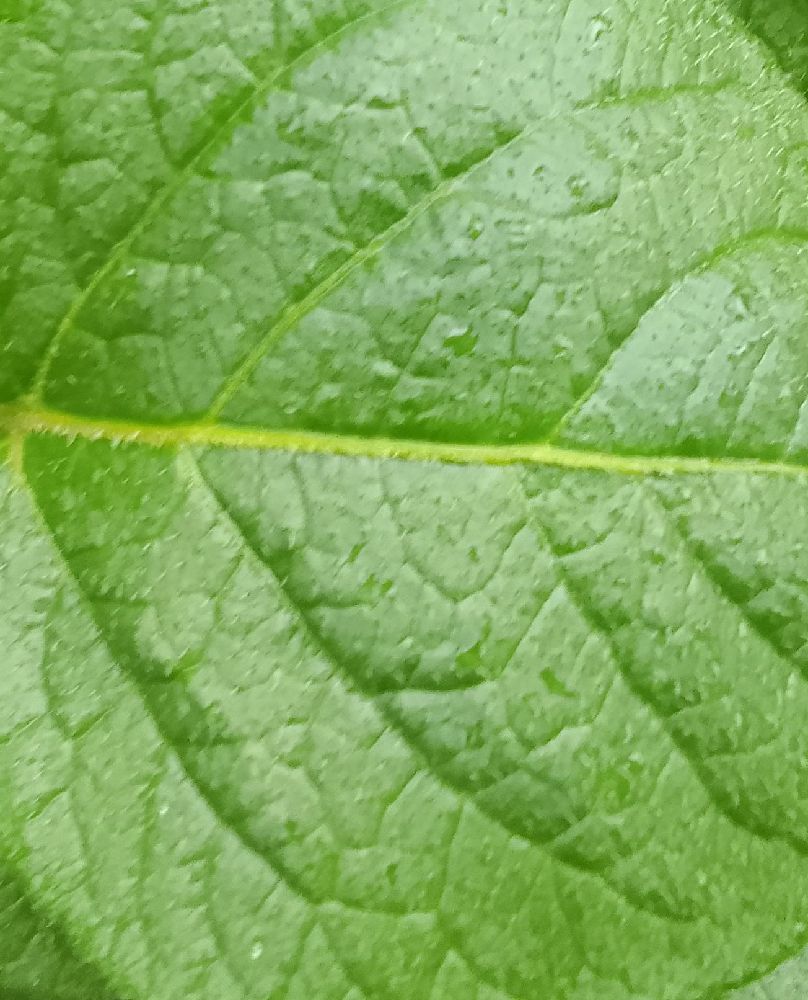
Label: Healthy